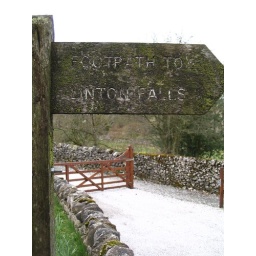
The sign post to the Linton Falls, with gate and gorgeous white pebble path in the background.